Serial (1980 film)

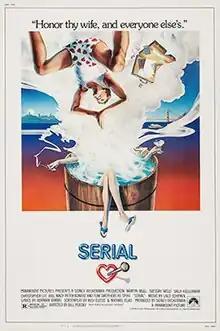
Film poster

Serial is a 1980 American comedy film produced by Paramount Pictures. The screenplay, by Rich Eustis and Michael Elias, is drawn from the novel "The Serial" by Cyra McFadden, published in 1977. Produced by Sidney Beckerman and directed by Bill Persky, the film stars Martin Mull, Tuesday Weld, Sally Kellerman, Christopher Lee, Bill Macy, Peter Bonerz and Tom Smothers. The original music score was composed by Lalo Schifrin.